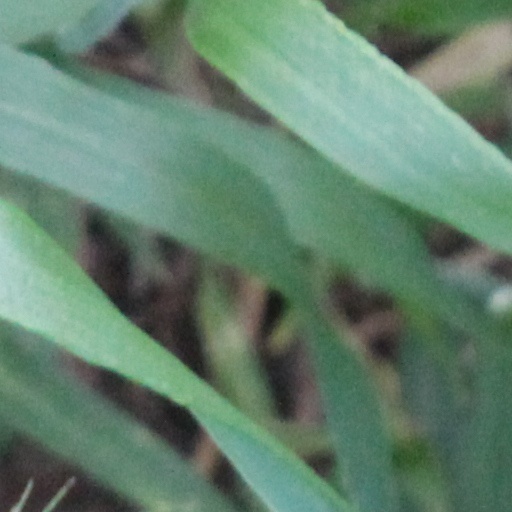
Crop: wheat